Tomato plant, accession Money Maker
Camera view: horizontal (90 deg, fisheye); turntable rotation: 30 degrees
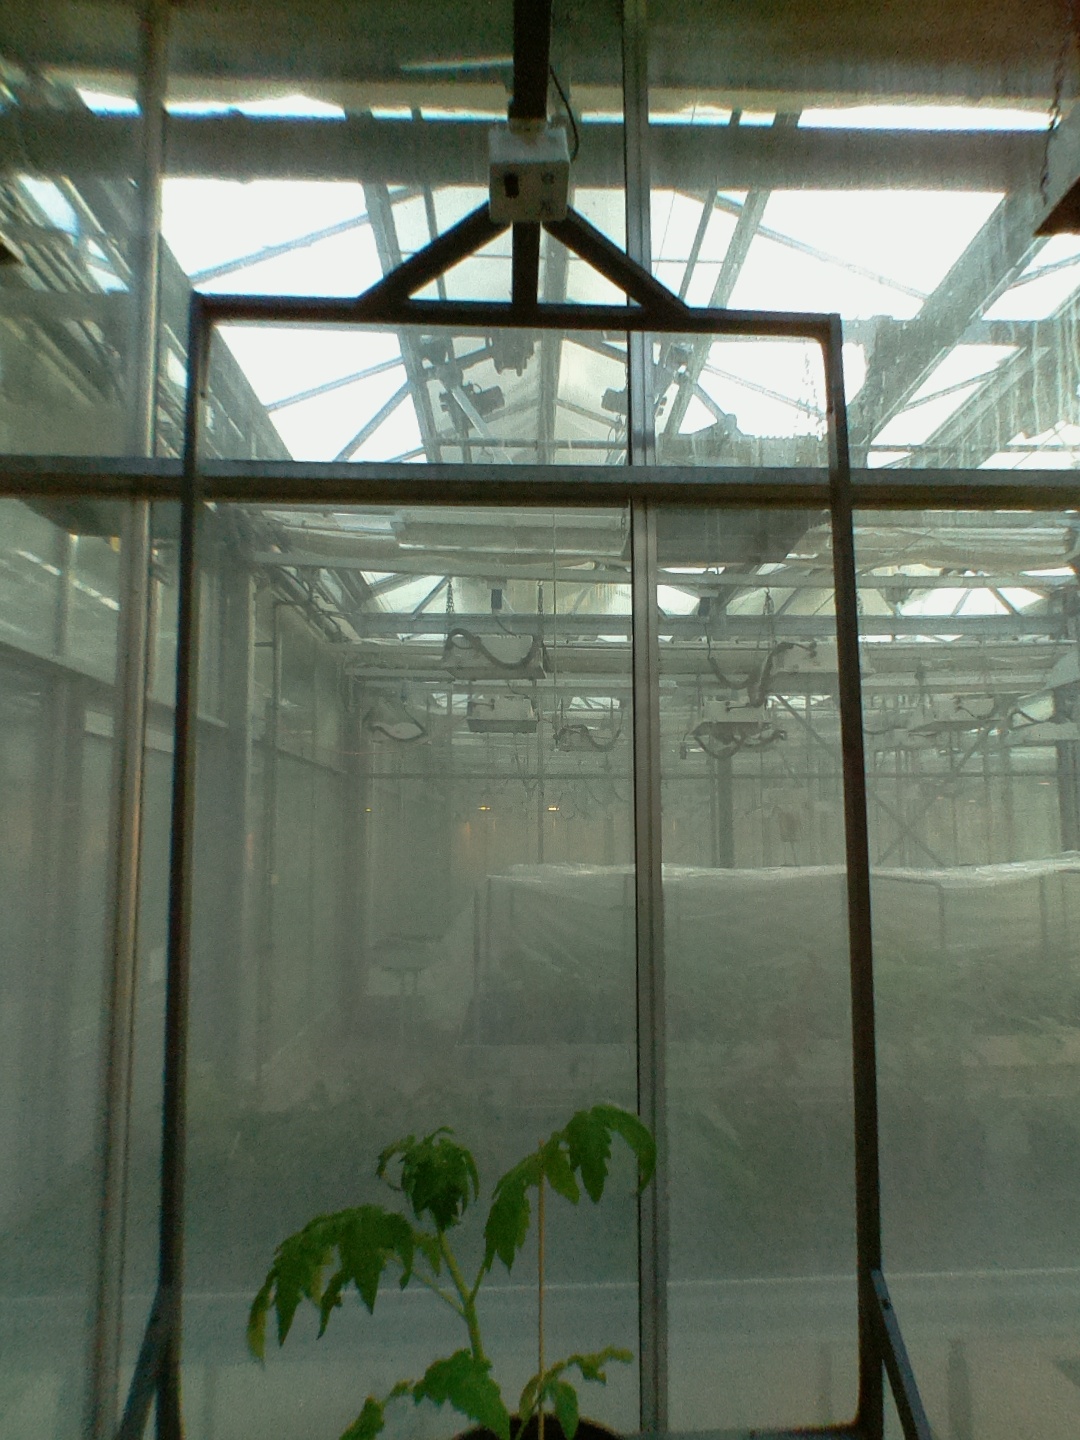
BBCH growth stage 13: 6 of true leaves visible